1967 Detroit riot

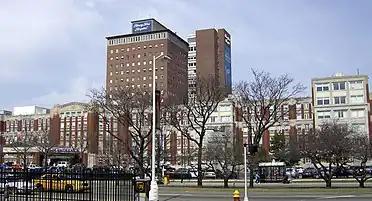
On July 24, forty National Guardsmen were pinned down by snipers at Henry Ford Hospital. The hospital stayed open throughout and treated many injuries.

The violence escalated throughout Monday, resulting in some 483 fires, 231 incidents reported per hour, and 1,800 arrests. Looting and arson were widespread. Black-owned businesses were not spared. One of the first stores looted in Detroit was Hardy's drug store, owned by black people and known for filling prescriptions on credit. Detroit's leading black-owned women's clothing store was burned, as was one of the city's best-loved black restaurants. In the wake of the riots, a black merchant said, "you were going to get looted no matter what color you were." Firefighters of the Detroit Fire Department who were attempting to fight the fires were shot at by rioters. During the riots, 2,498 rifles and 38 handguns were stolen from local stores. It was obvious that the City of Detroit, Wayne County, and State of Michigan forces were unable to restore order.